Chapel of Reconciliation

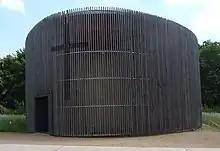
The present-day Chapel of Reconciliation

The Chapel of Reconciliation is a place of worship in Berlin, Germany. It stands on the site of the old Church of Reconciliation, on Bernauer Strasse in the Mitte district.